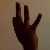
The image shows a hand gesture representing the number 9 in Indian Sign Language.